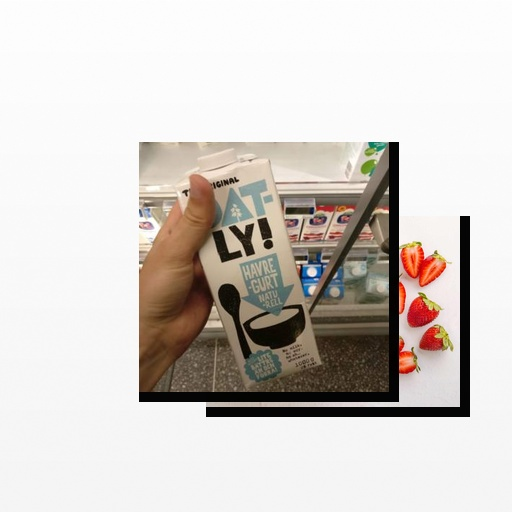
Food items: oatghurt, strawberry